Chill Master's Screen

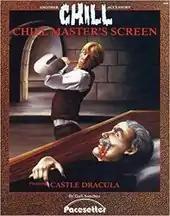

Chill Master's Screen is a supplement published by Pacesetter in 1984 for the modern horror role-playing game "Chill". The package includes an adventure based on Bram Stoker's classic novel "Dracula".